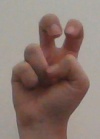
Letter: toot